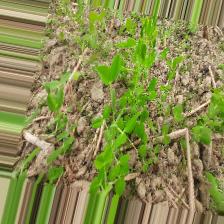
Label: Normal